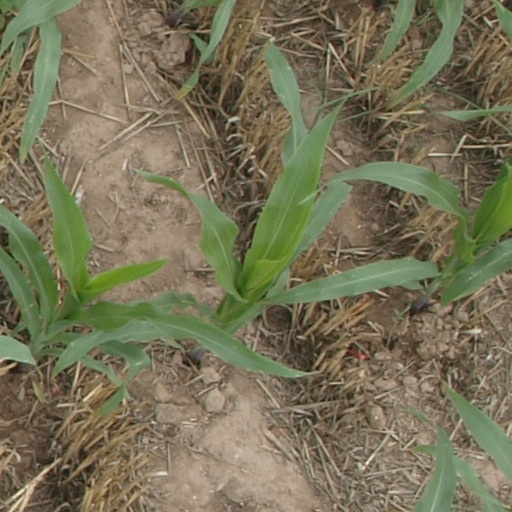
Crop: maize; corn